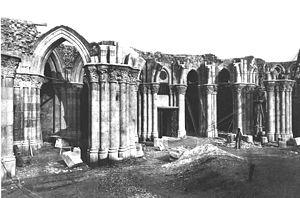
La Sagrada Família, Temple Expiatori de la Sagrada Família de son nom complet en catalan, ou Templo Expiatorio de la Sagrada Familia en espagnol est une basilique de Barcelone dont la construction a commencé en 1882.